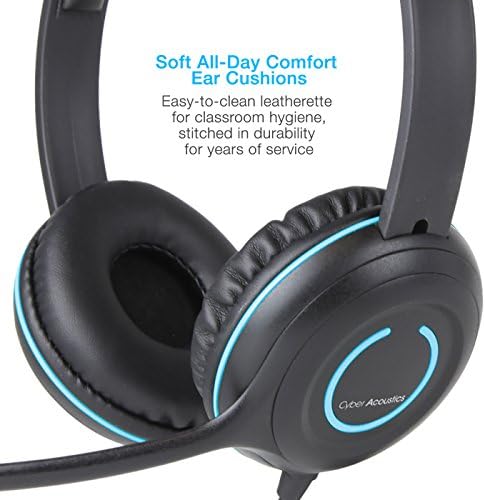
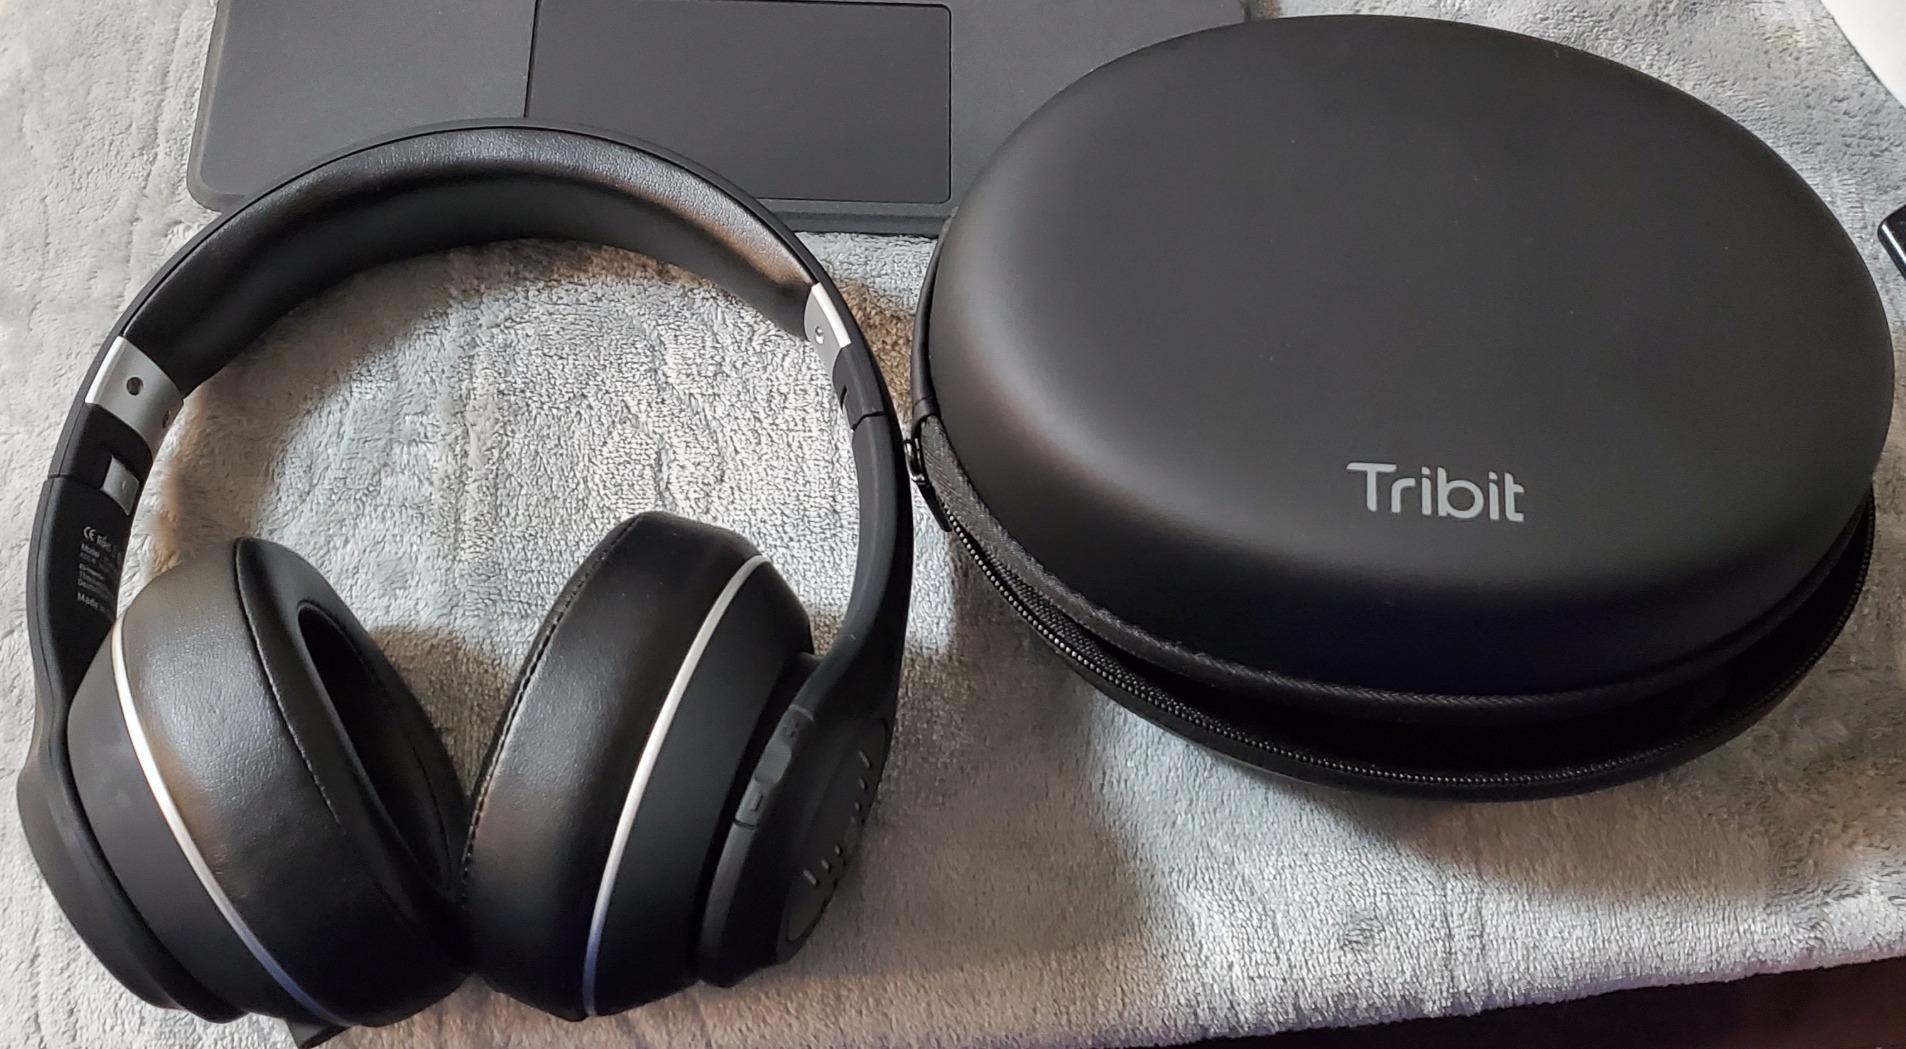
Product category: headphones
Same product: no